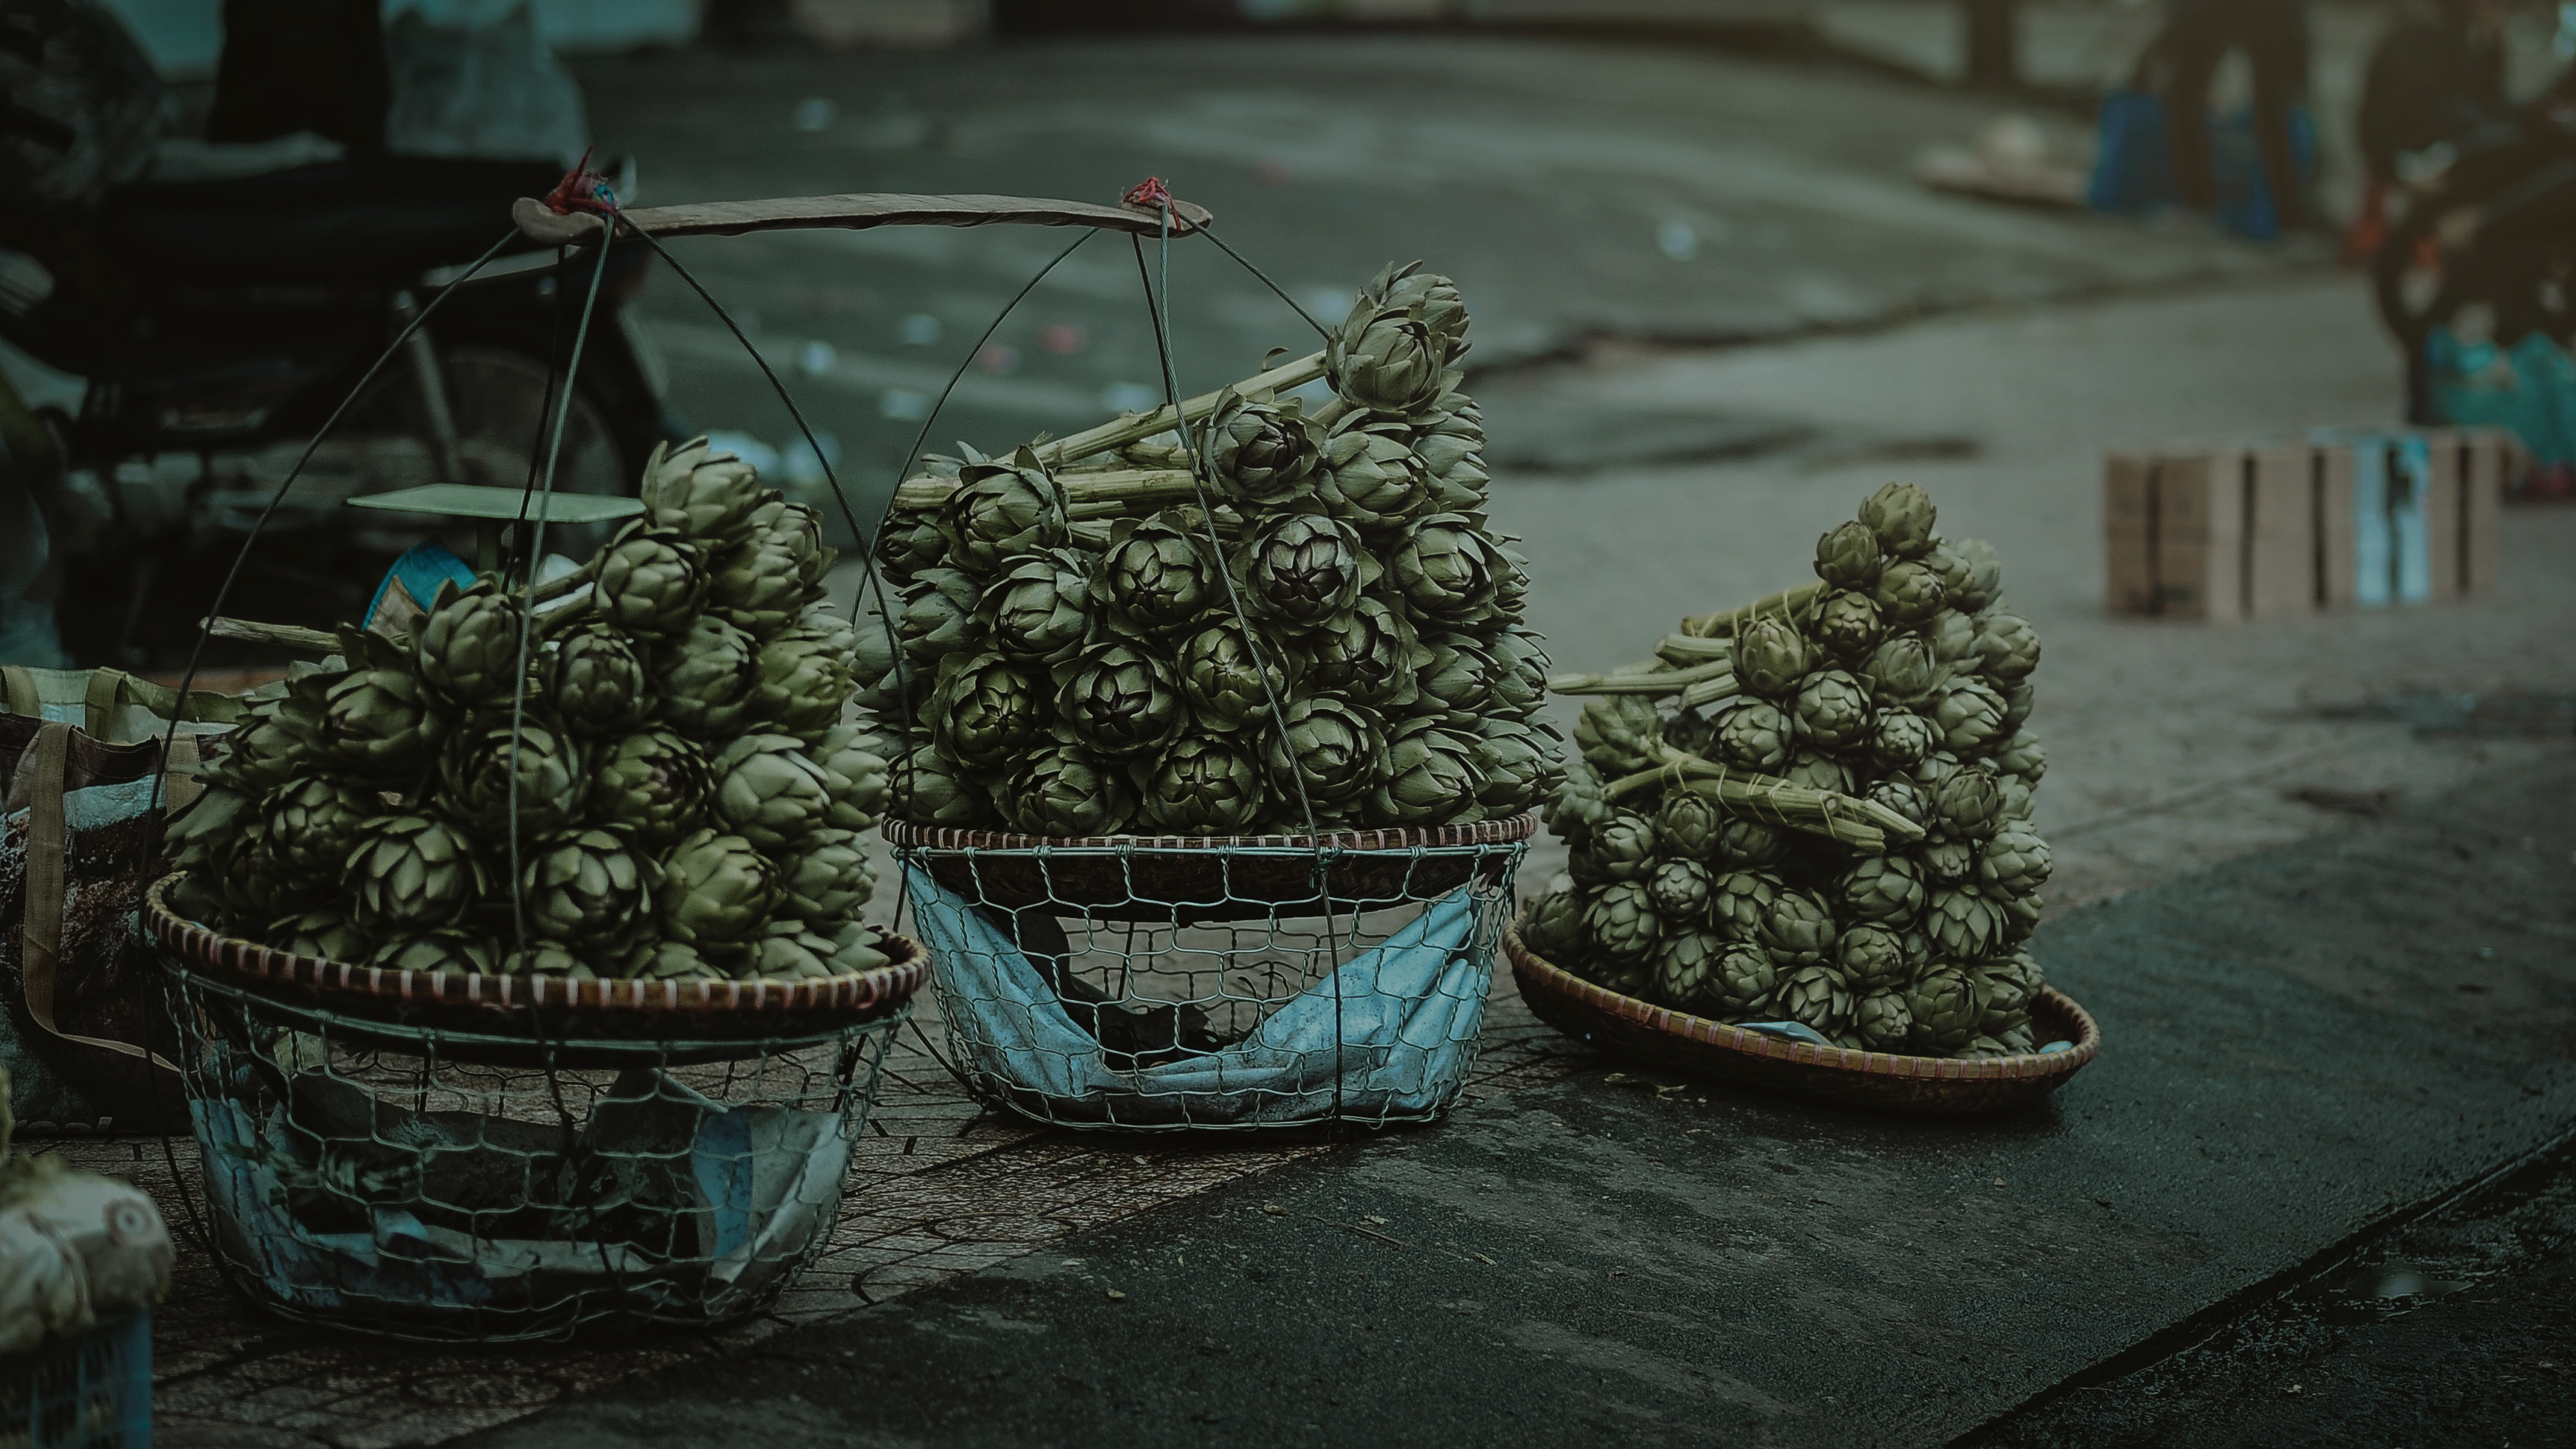
landscape, awesome, amazing, color, tree, plant, water, vehicle